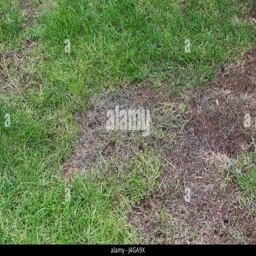
patches of dying grass on a lawn .